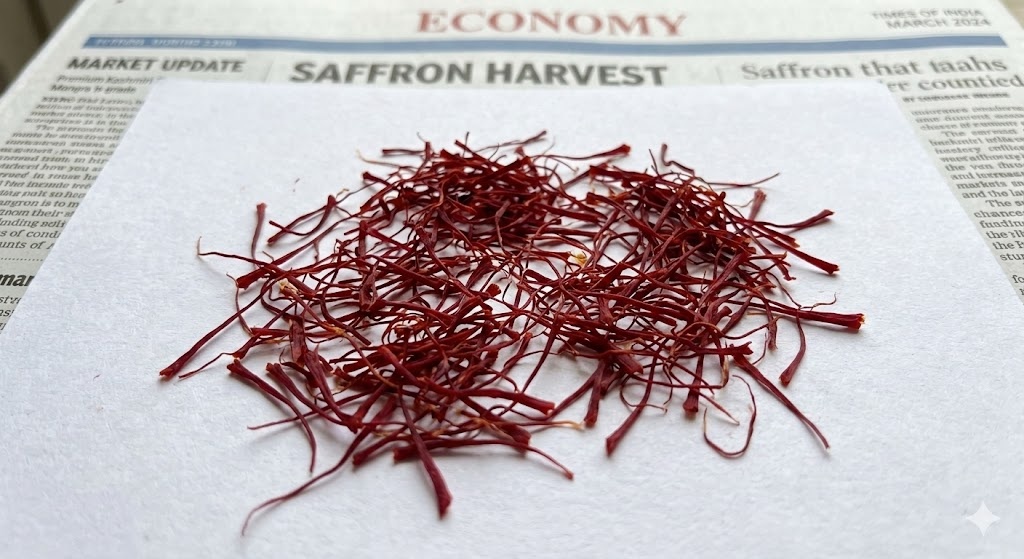
Saffron quality class: mogra